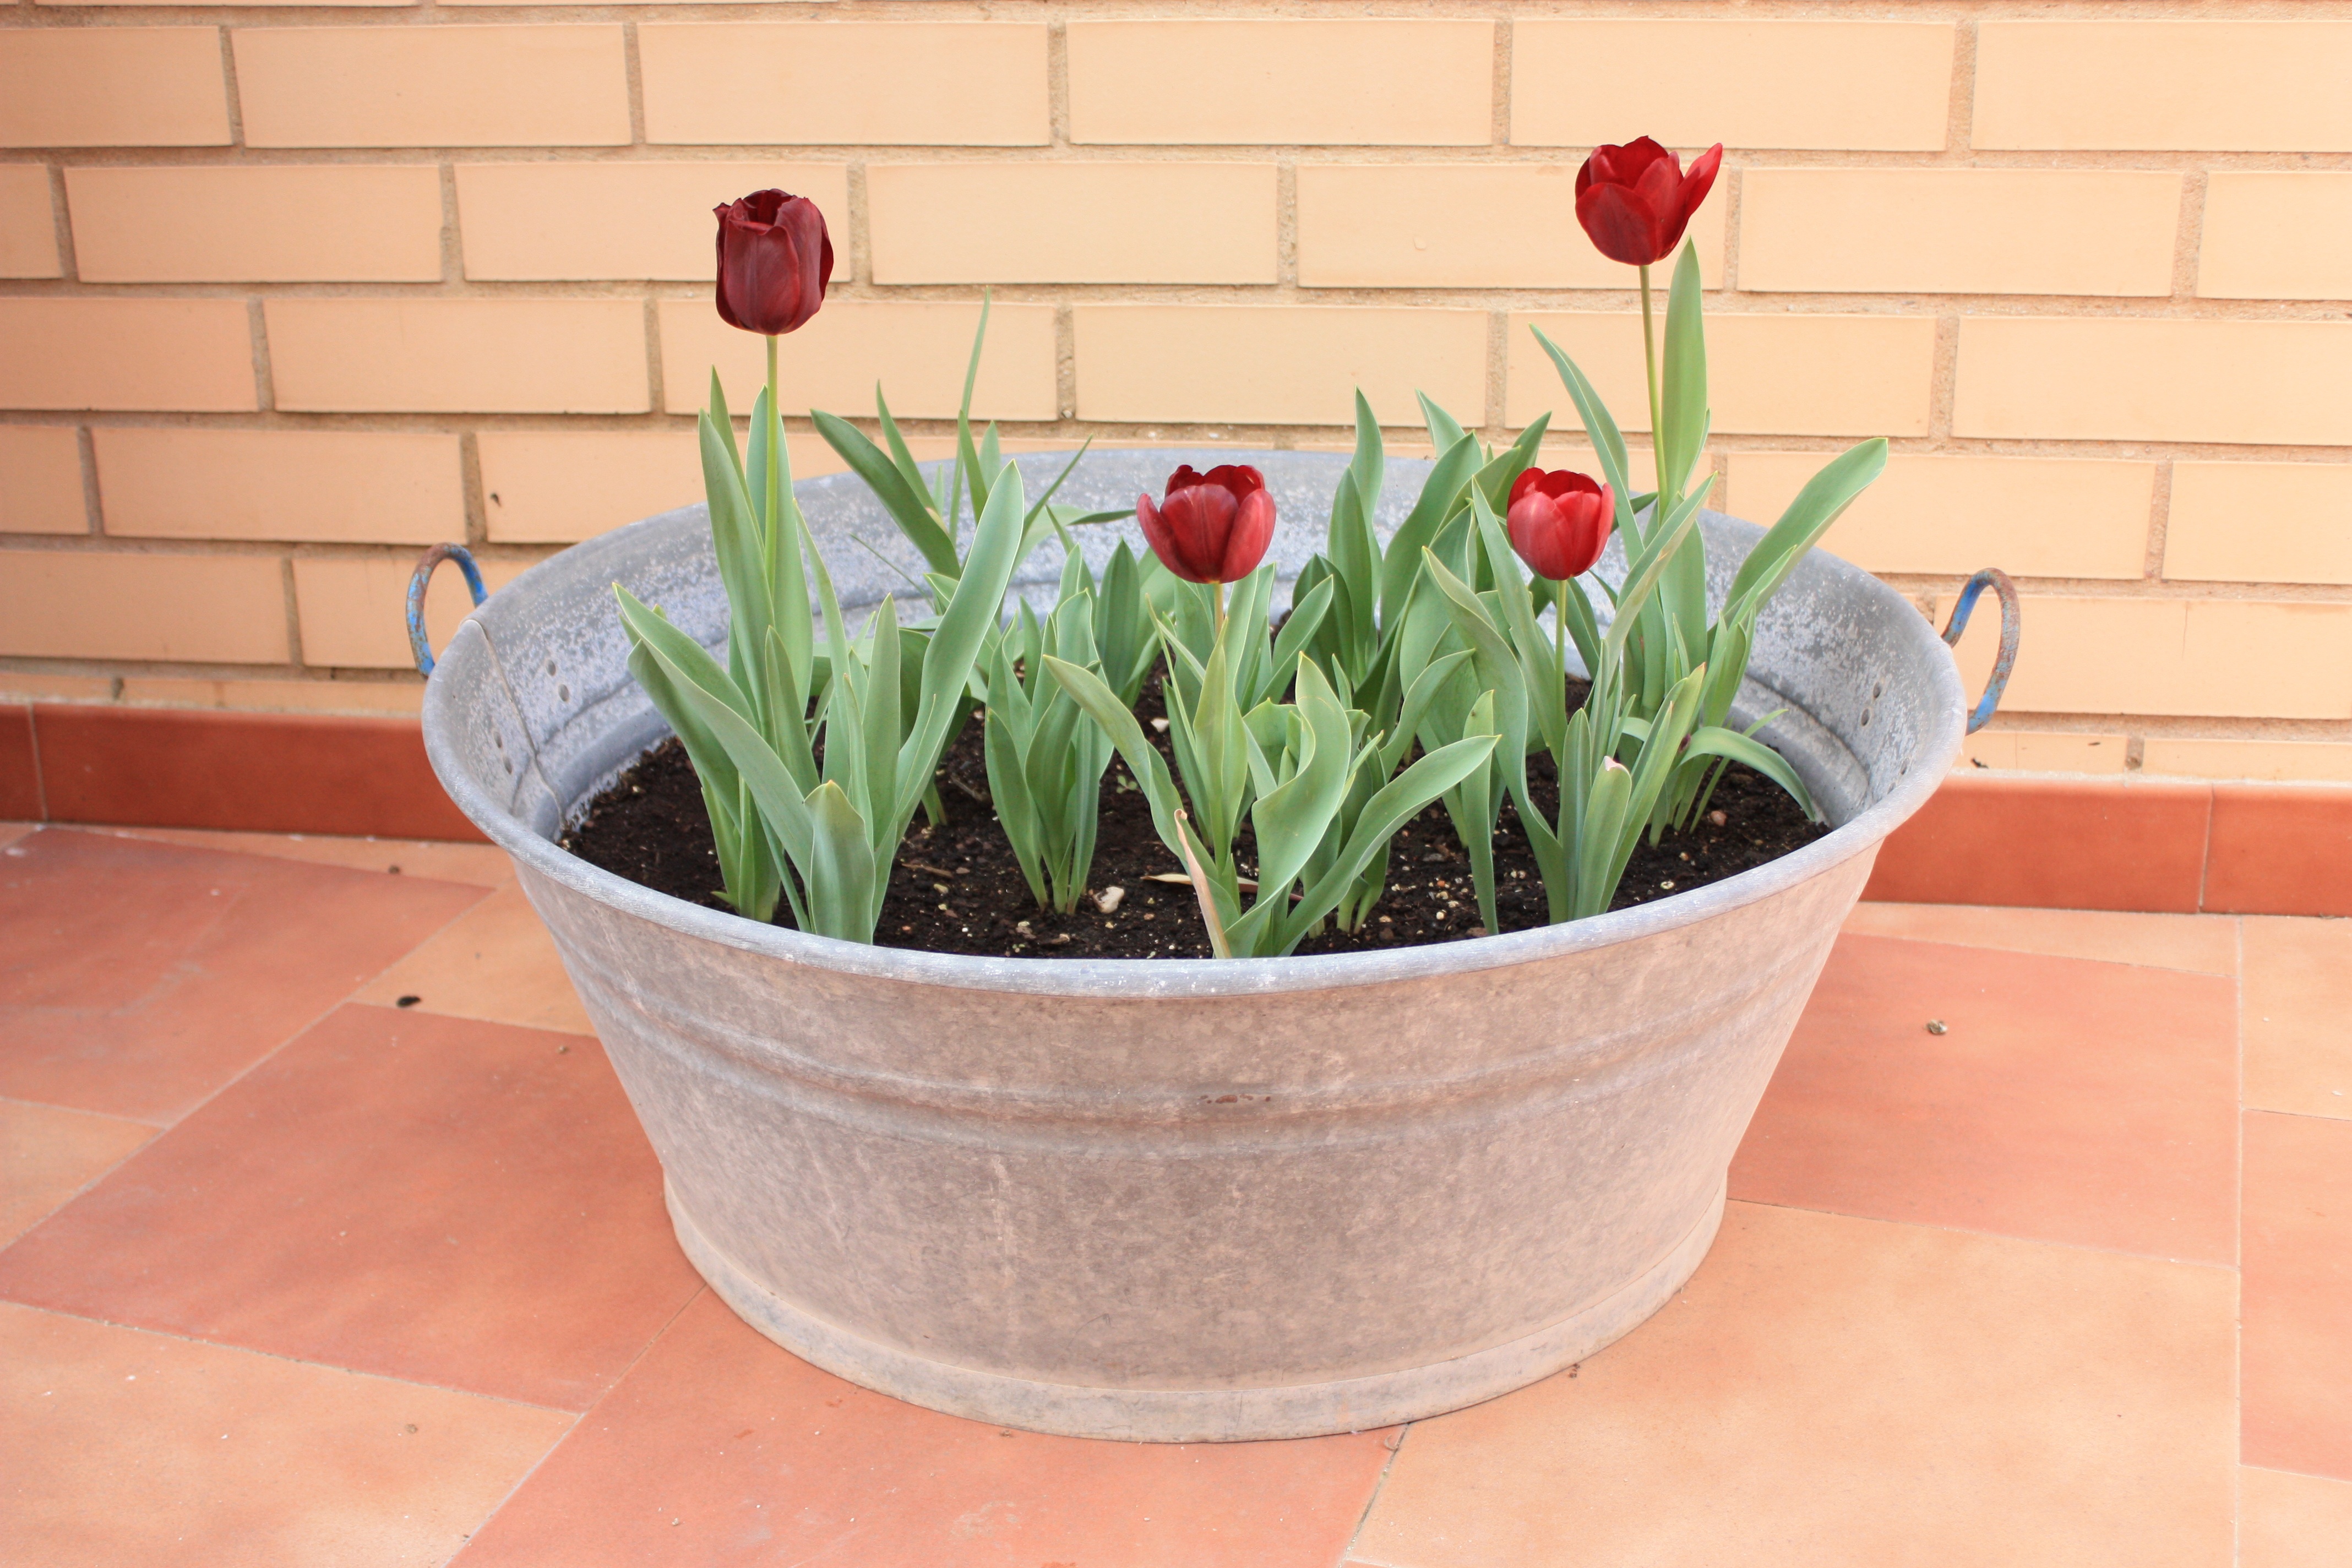
plant, flower, tulip, flowers, flowerpot, tulips, floristry, flowering plant, floral design, land plant, flower arranging